Describe the emotion expressed in this image:  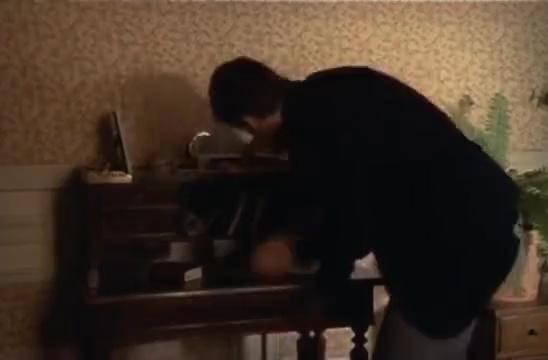
This person displays Pain, valence and arousal with low intensity.